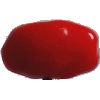
Label: Tomato 2